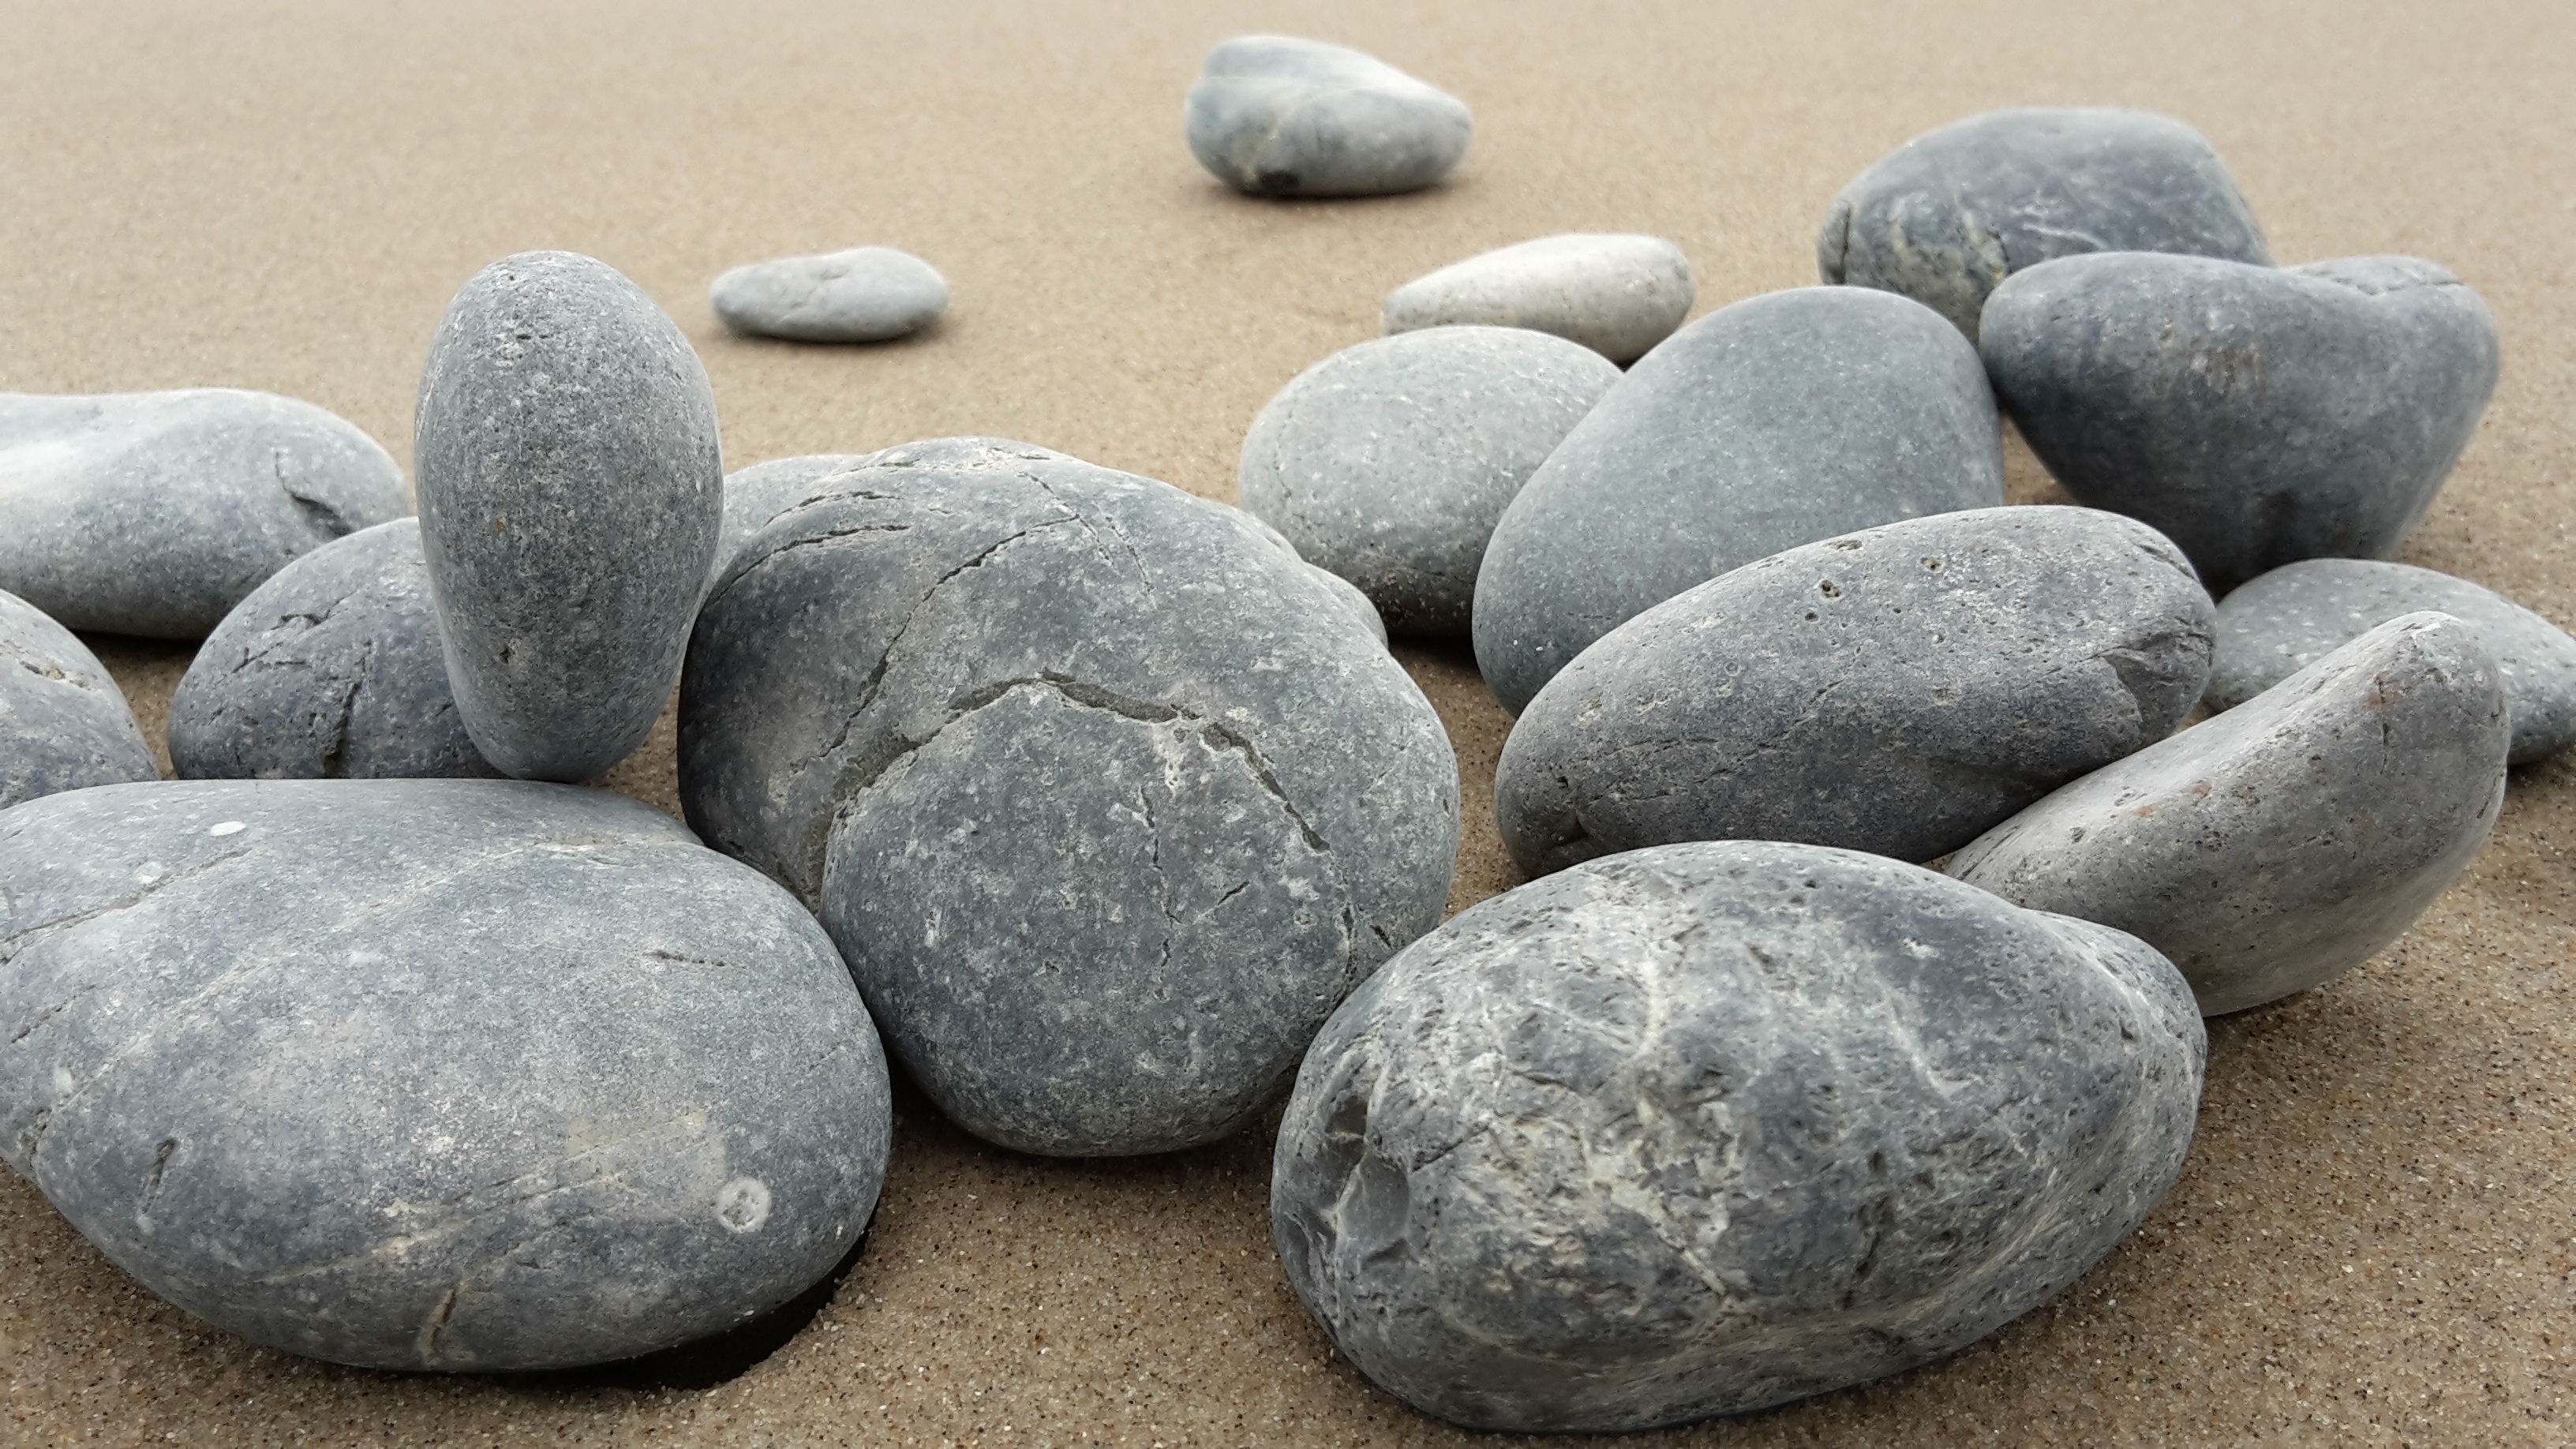
sand, rock, pebble, material, rocks, gravel, boulder, basalt stones